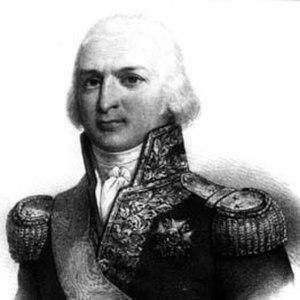
L'expédition d'Irlande de 1796 est une tentative avortée d'invasion de l'Irlande par la République française durant les guerres de la Révolution française. Celle-ci avait pour but d'assister la Société des Irlandais unis, une organisation républicaine révolutionnaire, dans leur tentative de rébellion contre le pouvoir britannique. L'objectif des Français est de débarquer une grande force expéditionnaire en Irlande durant l'hiver 1796-1797 qui se joindrait aux Irlandais unis et chasserait les Britanniques hors d'Irlande. Cela permettrait d'infliger un coup dur au moral et au prestige de la monarchie britannique, et d'affaiblir sa puissance militaire. Cette expédition est également conçue comme pouvant être la première étape d'une éventuelle invasion de la Grande-Bretagne elle-même. À cette fin, le Directoire rassemble une force d'environ 15 000 soldats à Brest sous les ordres du général Lazare Hoche à la fin de 1796, en vue d'un débarquement majeur dans la baie de Bantry en décembre de cette année.